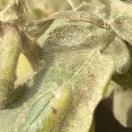
Crop: Tomato
Condition: mite-d